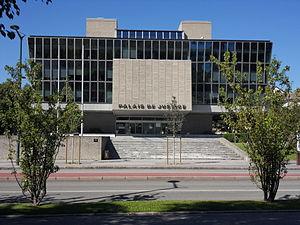
Annecy - Le Palais de Justice
Cassandre est une série télévisée française créée par Mathieu Masmondet et Bruno Lecigne, dont le premier épisode a été diffusé le 28 novembre 2015 sur France 3.
Marcellaz-Albanais est une commune française située dans le département de la Haute-Savoie, en région Auvergne-Rhône-Alpes.
Annecy est une ville française, chef-lieu et préfecture du département de la Haute-Savoie en région Auvergne-Rhône-Alpes. Au nord des Alpes françaises, après Genève à 40 km au nord, Annecy fait partie de l'axe des agglomérations du sillon alpin en alignement avec Chambéry puis Valence et Grenoble.